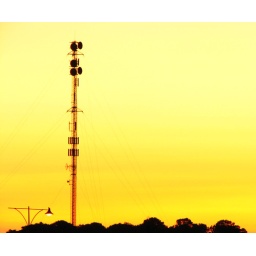
a mobile phone tower in the foreground, as the sun sets on christmas day 2006